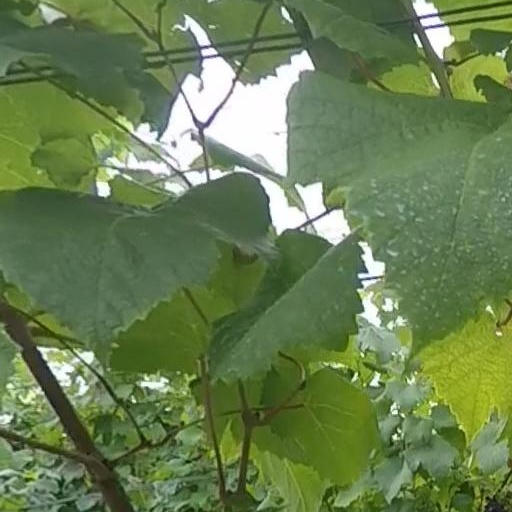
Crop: grape